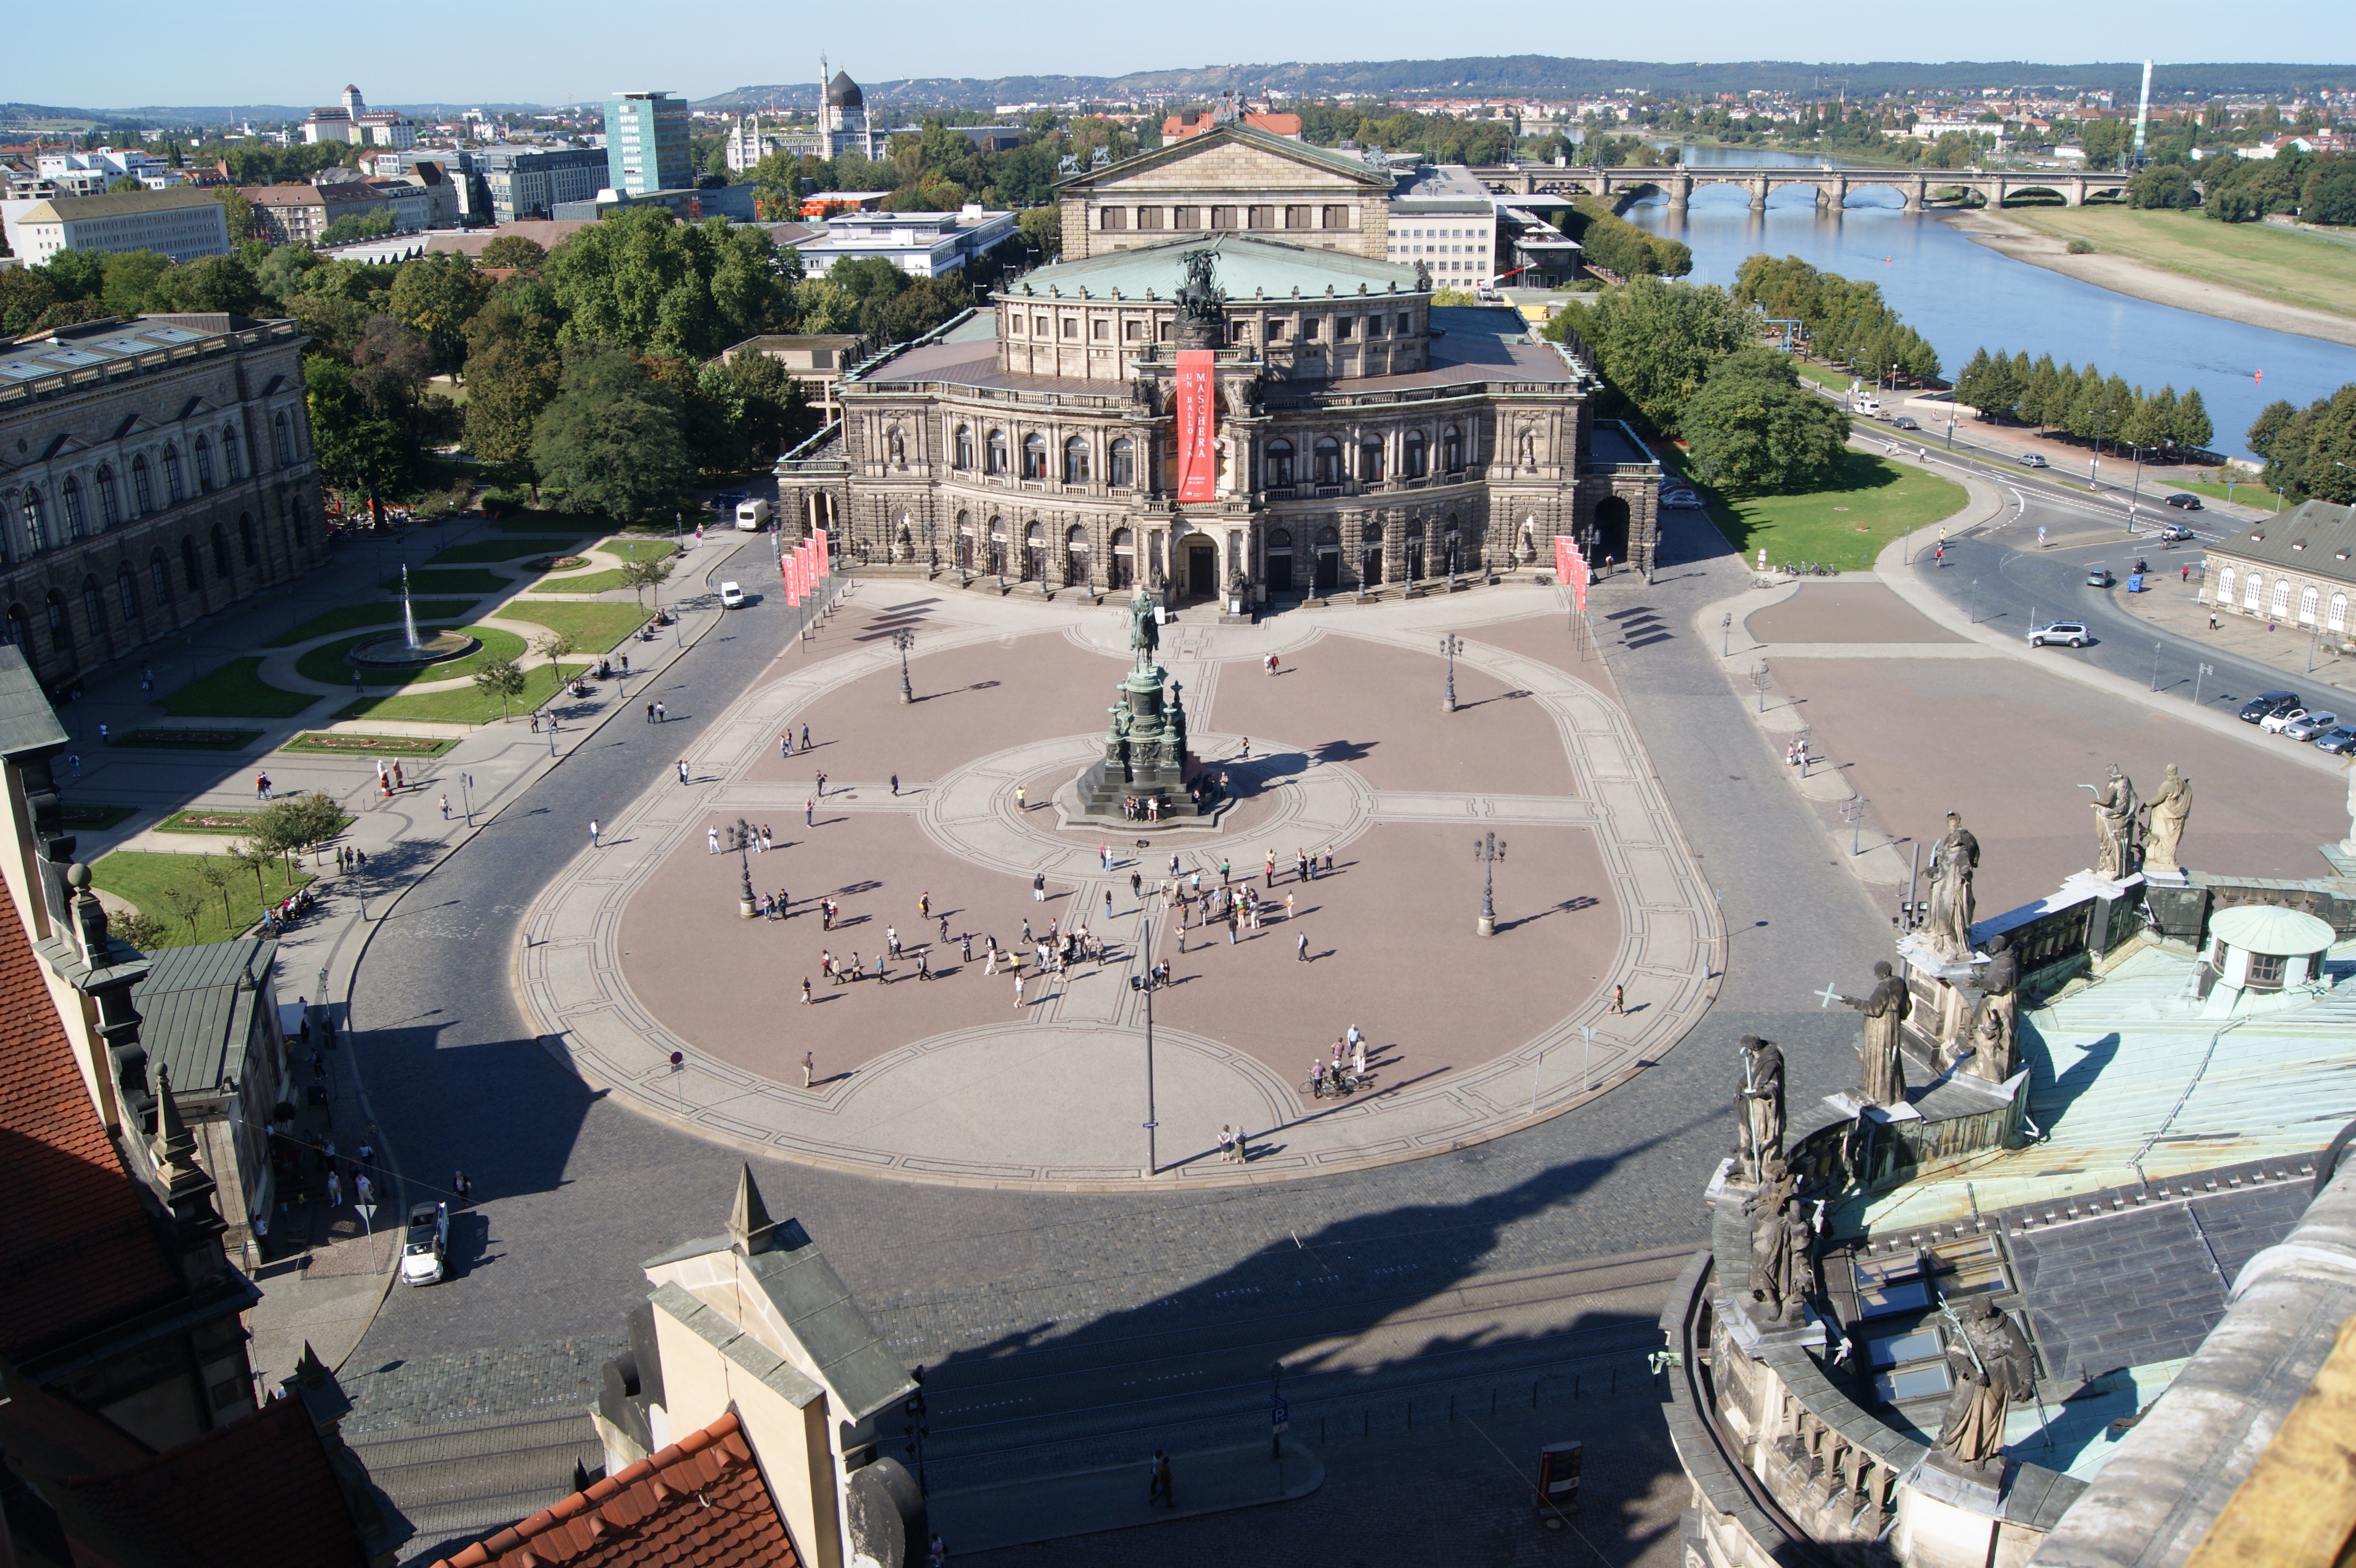
water, architecture, structure, people, bridge, city, urban, river, cityscape, summer, spring, scenic, plaza, landmark, stadium, trees, outside, theatre, arena, buildings, germany, sculptures, town square, dresden, monuments, cities, aerial photography, sport venue